Crotalus lepidus

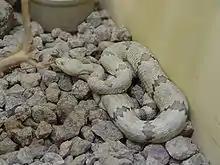
"C. lepidus"

This small species rarely exceeds 32 in (81.3 cm) in length. It has a large, rounded head, and fairly heavy body for its size, with eyes with vertical pupils. Like other rattlesnakes, its tail has a rattle, which is composed of keratin. Each time the snake sheds its skin, a new segment is added to the rattle. However, the rattle is fragile and may break off, and the frequency of shedding can vary. So, the snake's age cannot be determined by the number of segments or length of the rattle.